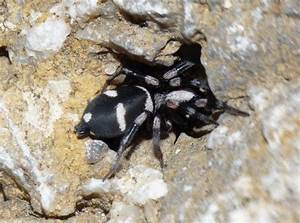
Label: spider